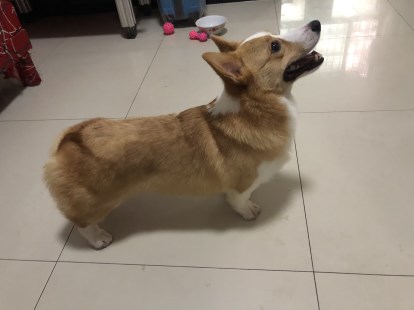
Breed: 2909-n000116-Cardigan